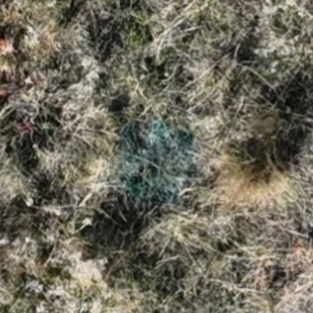
Month: october
Dye color: blue
Dye concentration: high